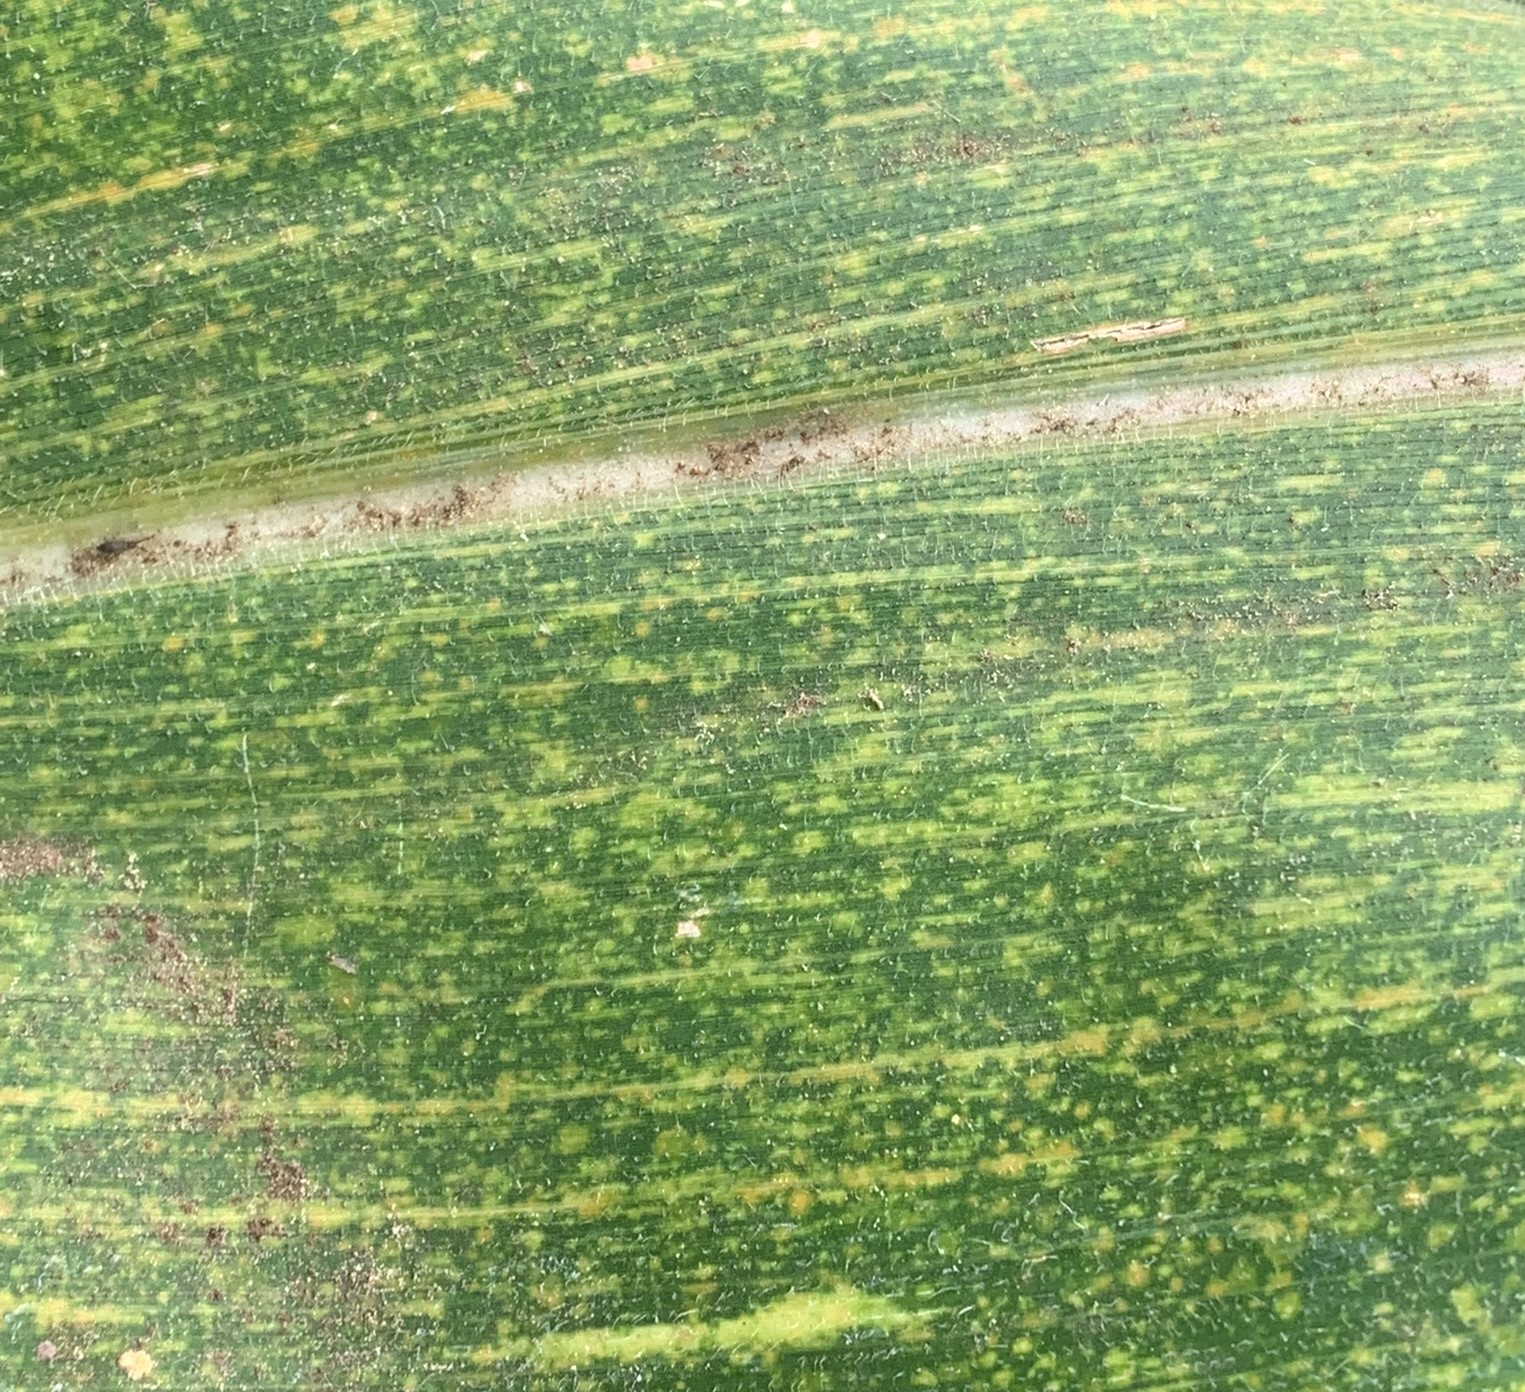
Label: MLN